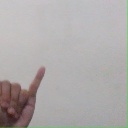
अक्षर: य